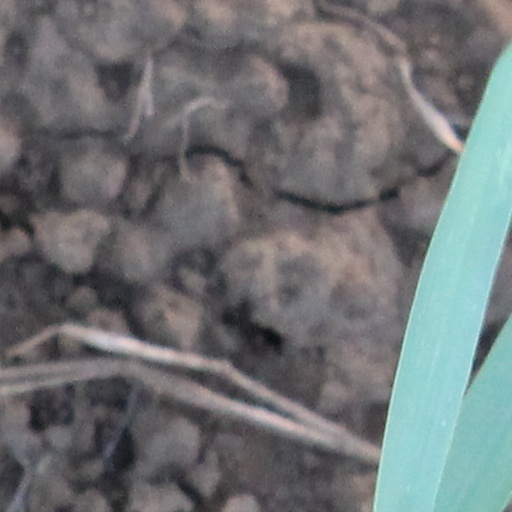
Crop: wheat